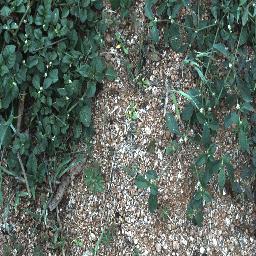
Label: negative